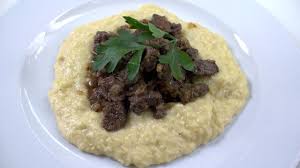
Yemek: hunkar_begendi